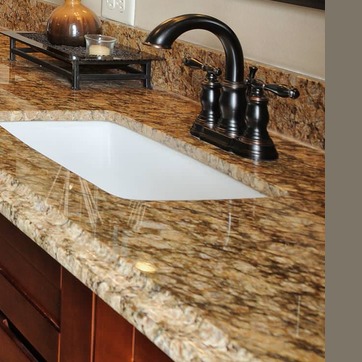
Material: ceramic